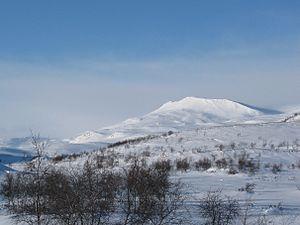
Kovddoskaisi ou Govddosgáisi en same du Nord est le quatrième plus haut sommet de Finlande. Il est considéré comme l'un des sommets finlandais les plus difficiles à gravir. Plusieurs sources indiquent une altitude de 1 242 m.
Cet article liste des sommets en Finlande.